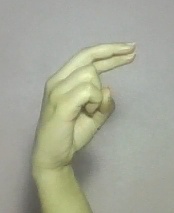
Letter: zay